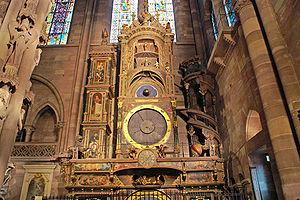
Horloge Astronomique de la Cathedrale de Strasbourg, France.
Conrad Dasypodius, de son vrai nom Konrad Rauchfuss ou Konrad Hasenfratz, fils de l'helléniste Pierre Hasenfratz dit Dasypodius, fut professeur de mathématiques à Strasbourg de 1562 jusqu'à sa mort, doyen du chapitre de Saint-Thomas et concepteur de la deuxième horloge astronomique de la cathédrale de cette ville. Il en a rédigé la description dans son Heron mechanicus, 1580.
Isaac Habrecht, né le 23 février 1544 à Schaffhouse et mort le 11 novembre 1620 à Strasbourg, est un horloger suisse.